WMAL-FM

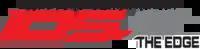
"105.9 The Edge" logo used from 2009–2011

On August 26, 2009, at 10a.m., WJZW reverted its format back to classic rock, this time as "105.9 The Edge". The last song played on "True Oldies" was "Windy" by The Association, while the first song on "The Edge" was "Livin' on the Edge" by Aerosmith. The format shift made 105.9 as the DC market's only classic rock station, though WBIG-FM broadcast a lighter "classic hits" format. On September 17, 2009, the station changed its call letters to WVRX. On July 7, 2010, WVRX added a local morning drive program with Washington/Baltimore radio veterans Kirk McEwen and Mike O'Meara called "Kirk and Mike".